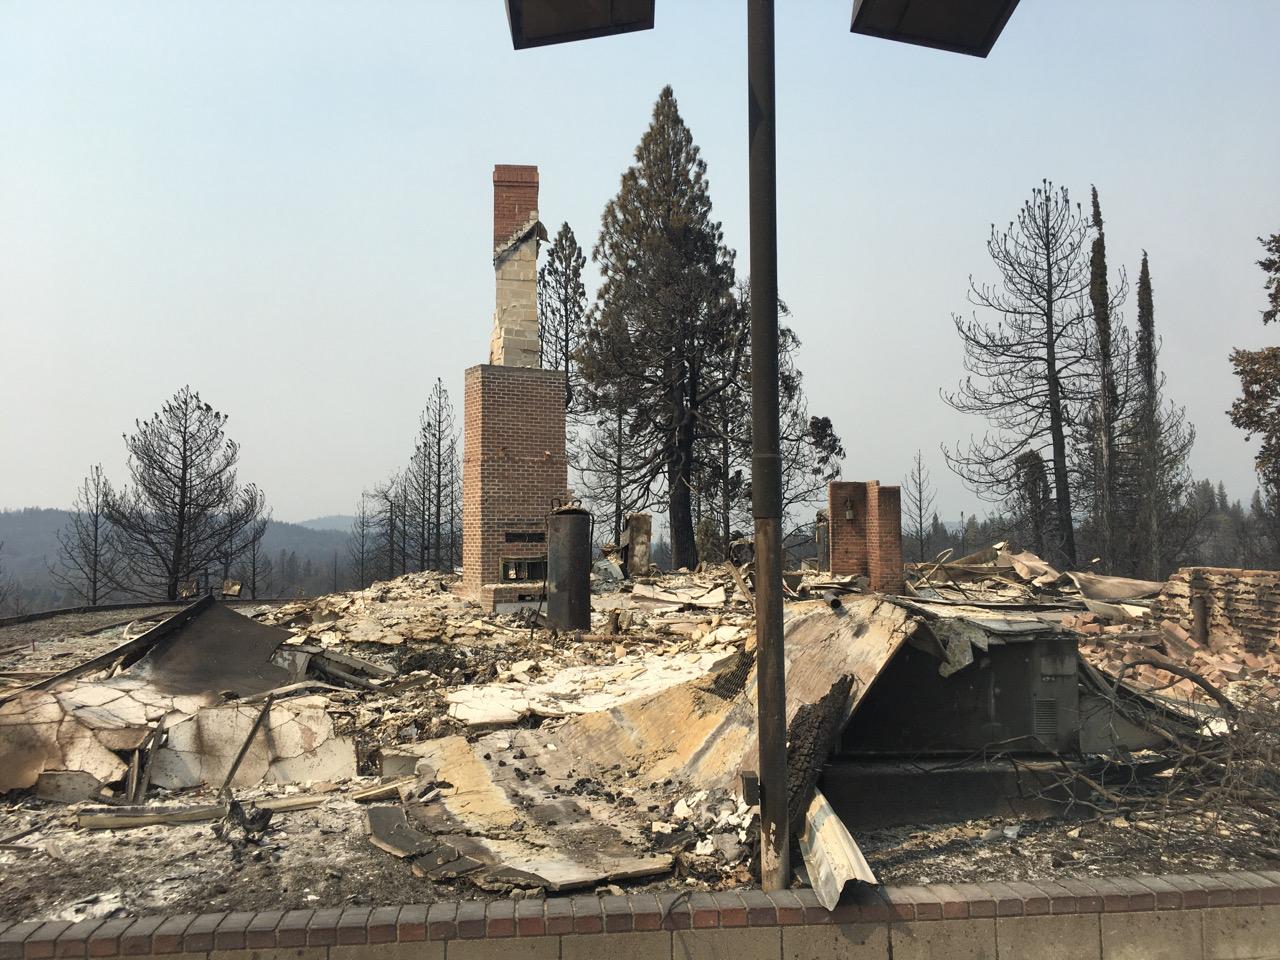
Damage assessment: destroyed